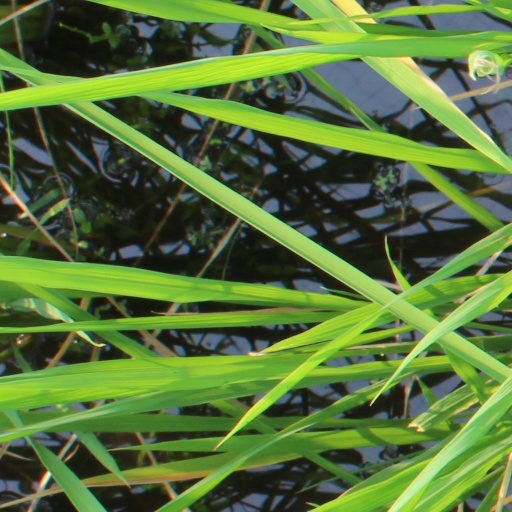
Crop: rice